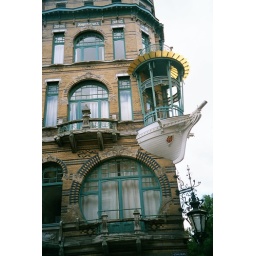
Detail of the ship built into the &amp;quot;5 Continents&amp;quot; building in Antwerp.